Tipra Motha Party

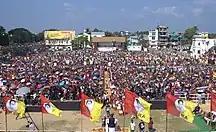

On 25 Feb 2019, Pradyot Bikram Manikya Deb Barma was appointed the President of Tripura Pradesh Congress Committee. Within a few months, Deb Barma resigned from the Pradesh Congress President post, accusing the Congress high command of pressuring him to accommodate 'corrupt people'. Almost three months later, he formed a social organisation to work for the rights of the indigenous people.